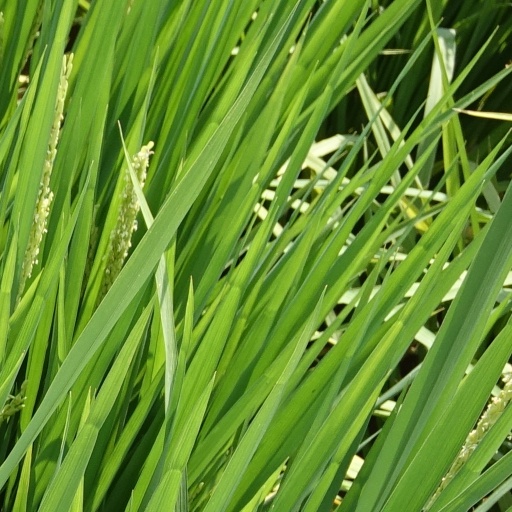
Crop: rice